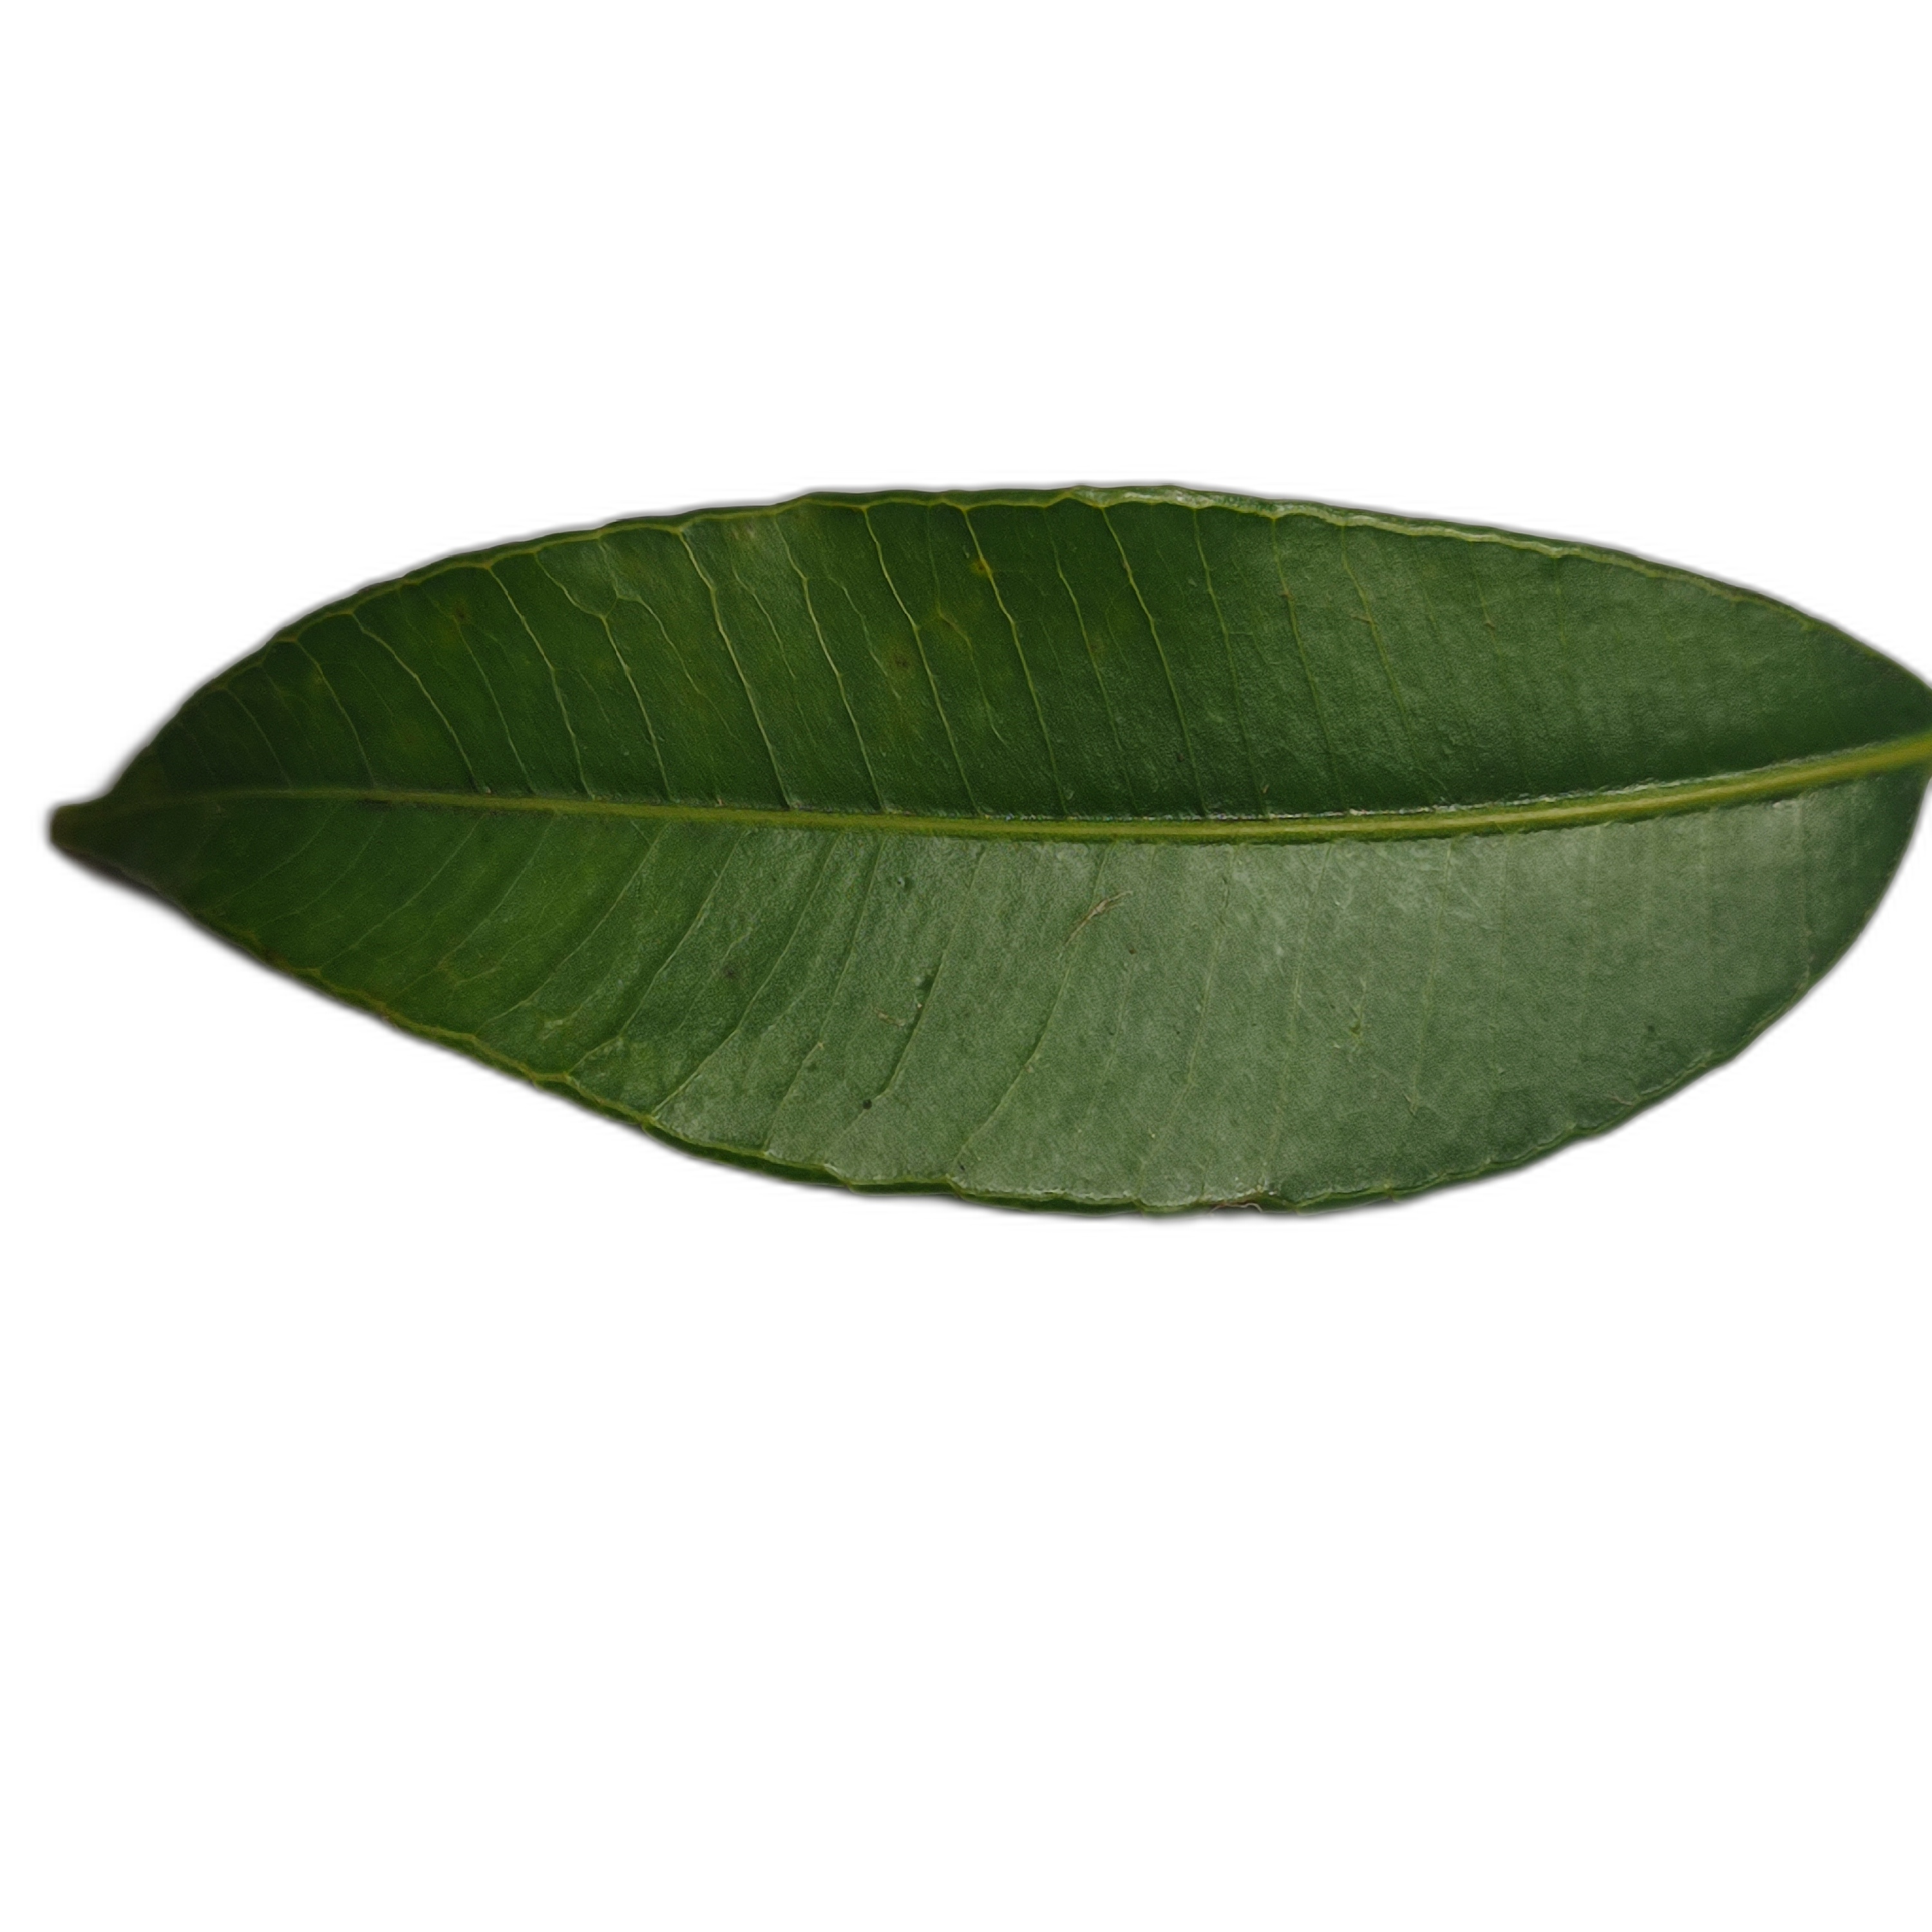
Label: healthy